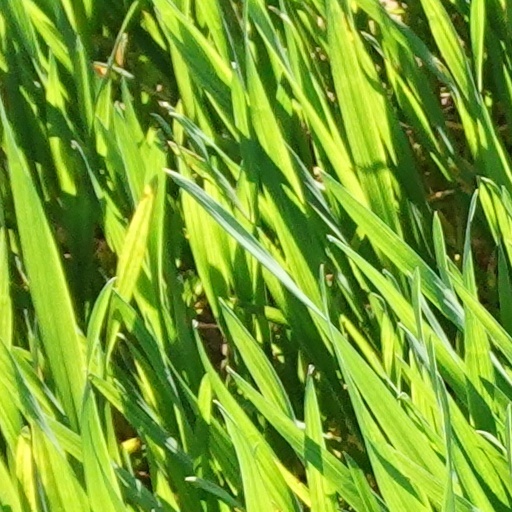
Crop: wheat